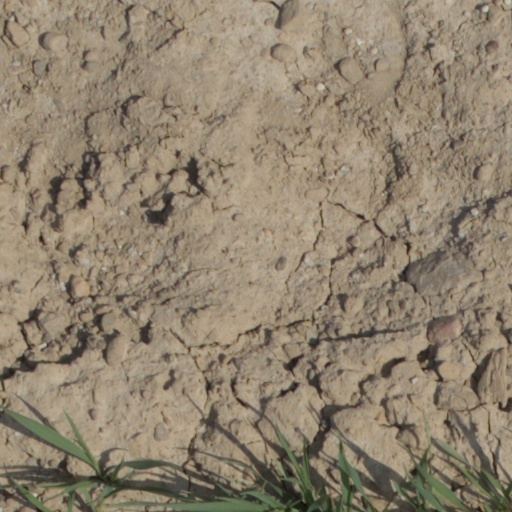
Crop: wheat